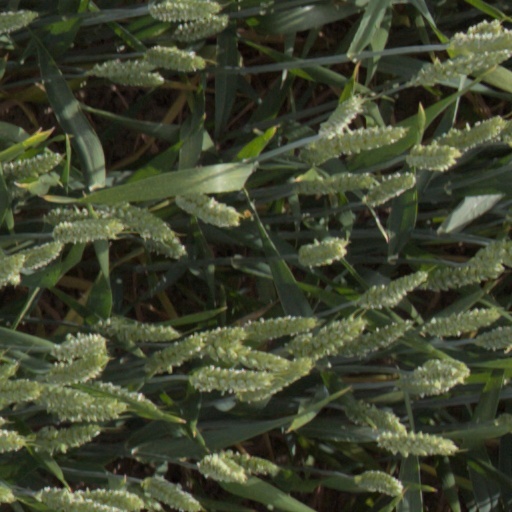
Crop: wheat